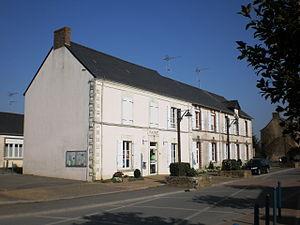
Ruffigné (Loire-Atlantique, France) - mairie
Ruffigné est une commune de l'Ouest de la France, située dans le département de la Loire-Atlantique, en région Pays de la Loire.